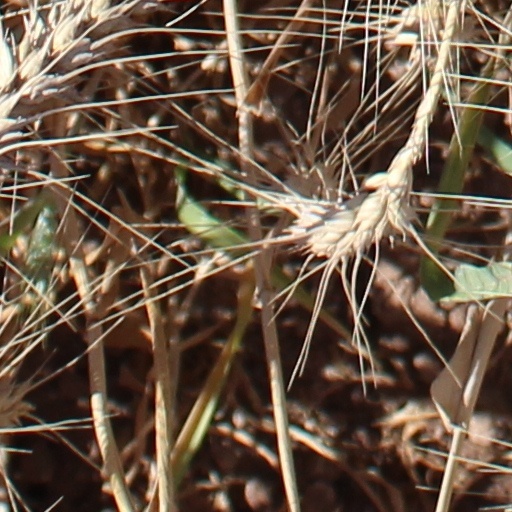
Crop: wheat